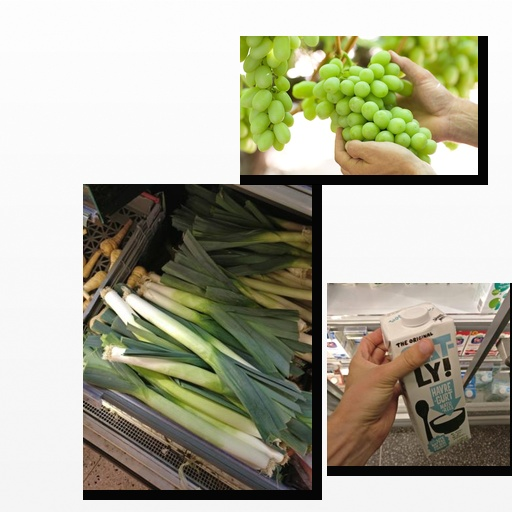
Food items: oatghurt, leek, grapes